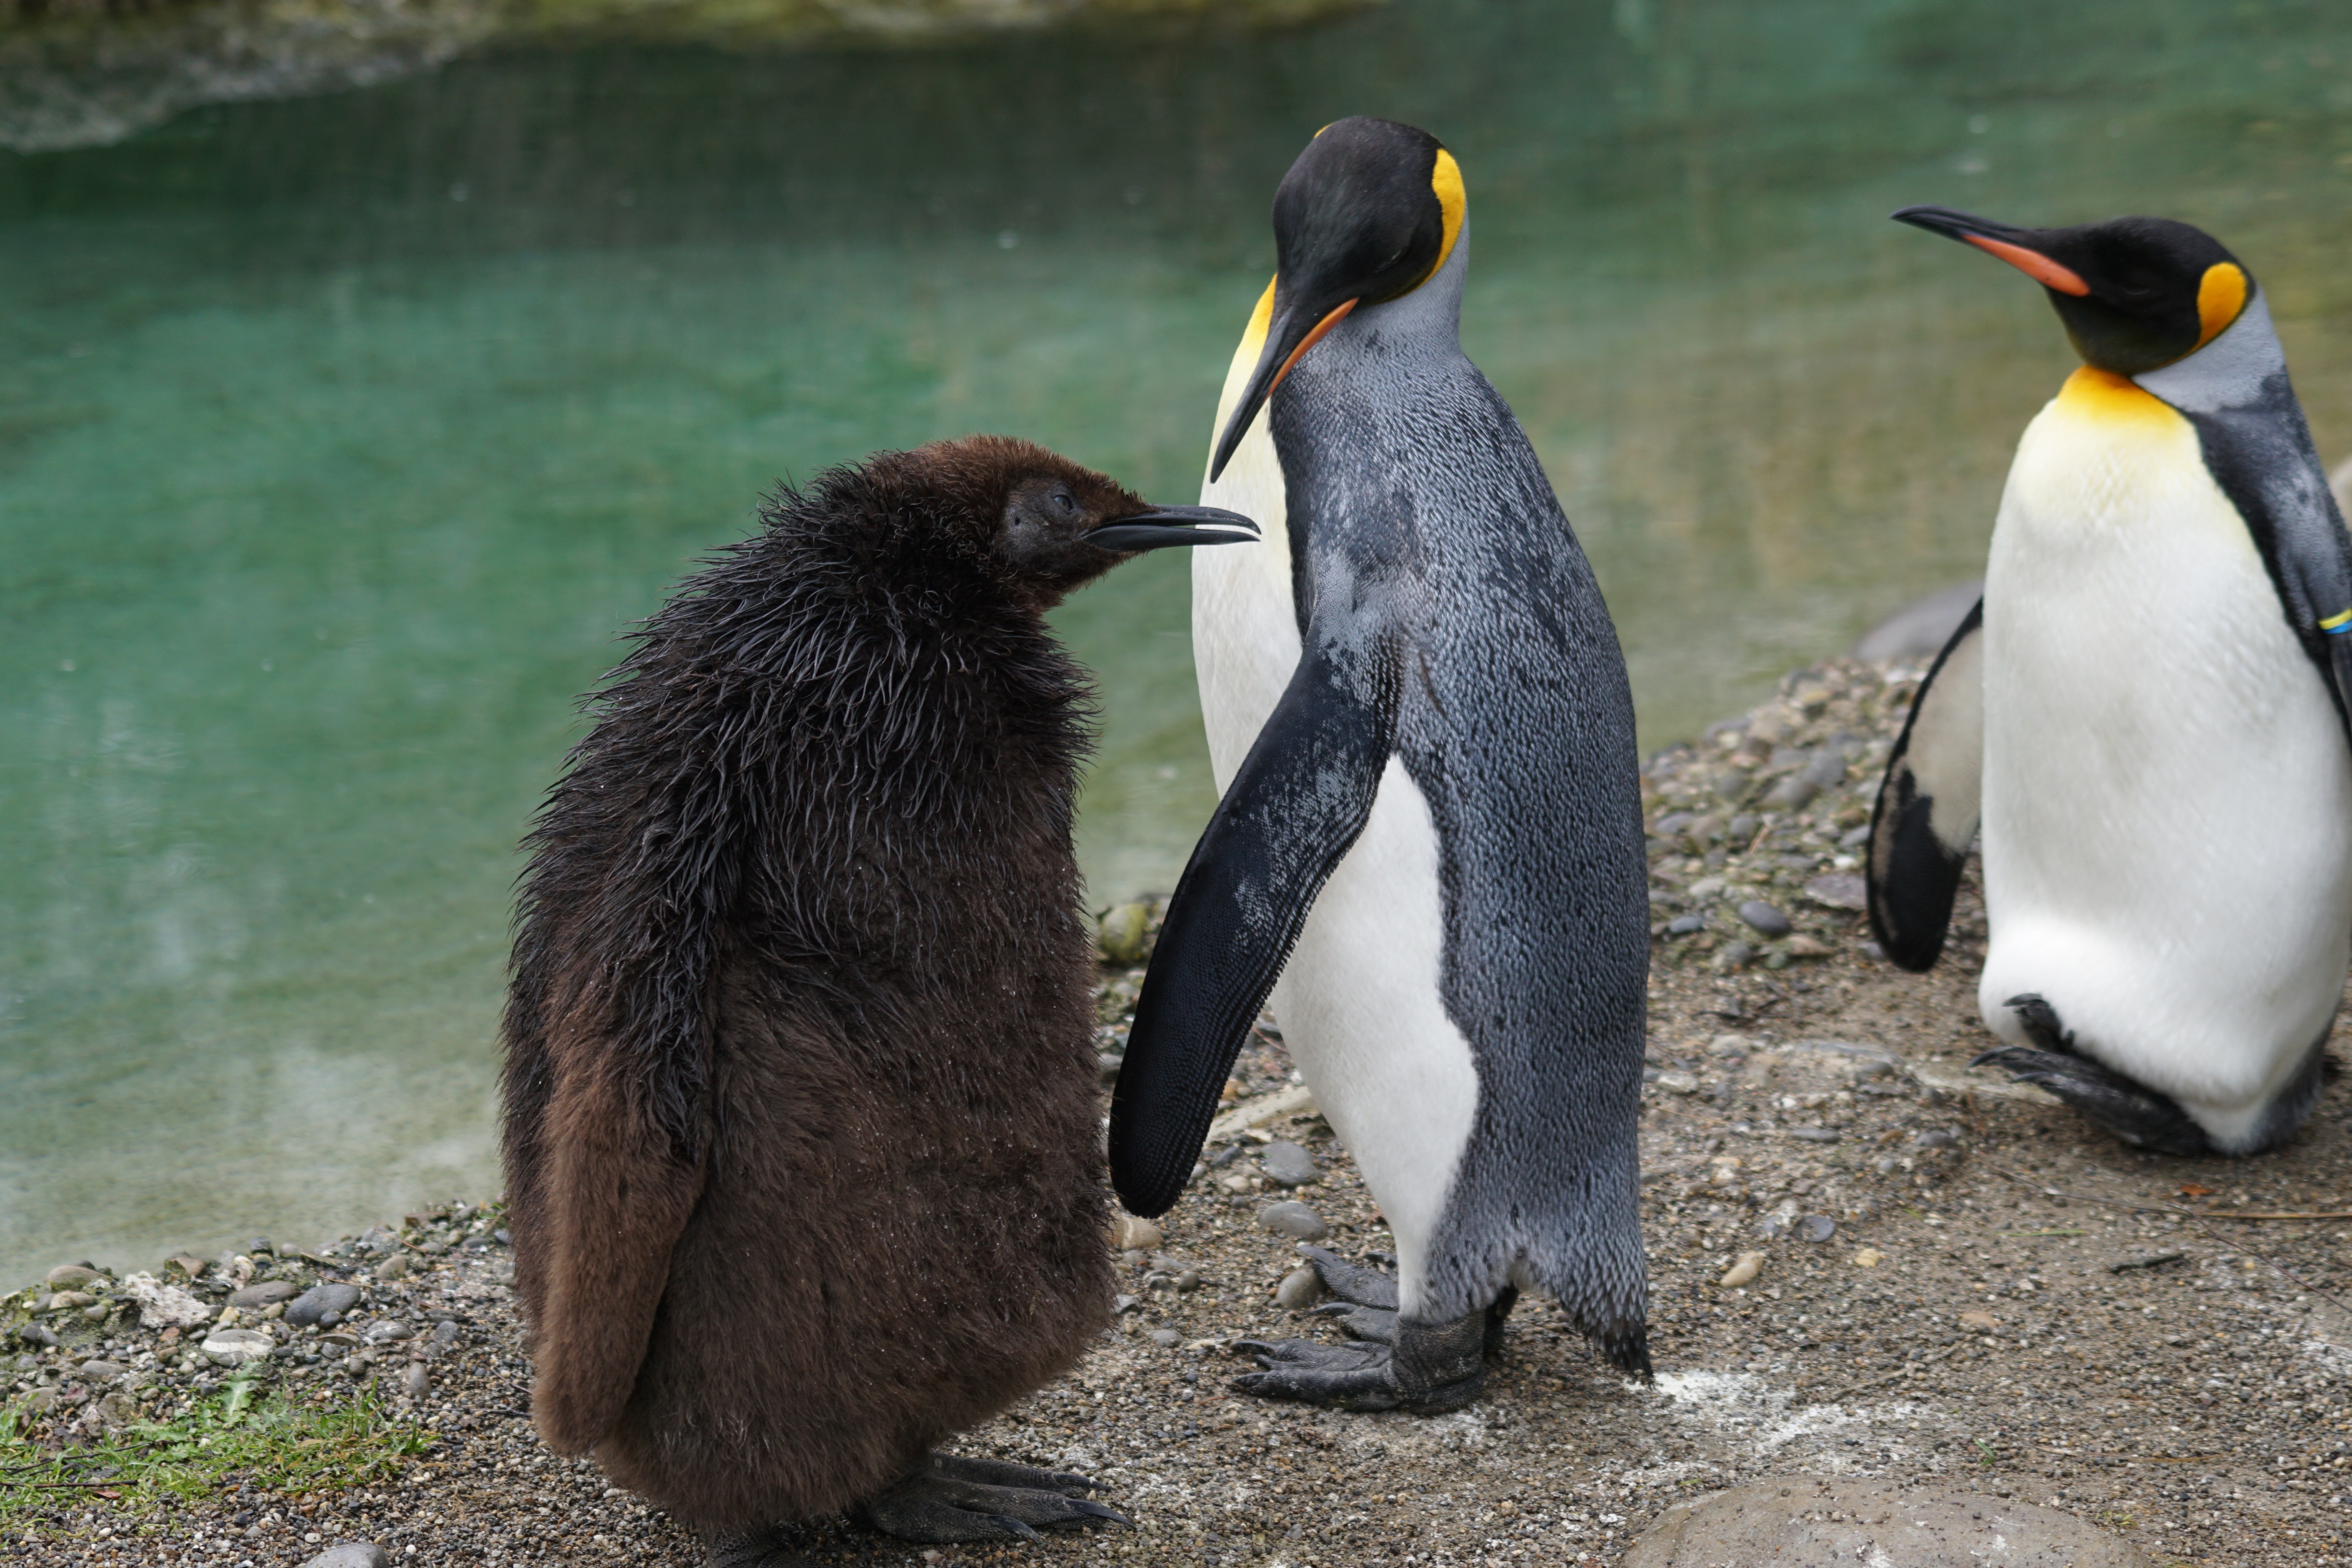
bird, wildlife, zoo, young, beak, fauna, penguin, animals, vertebrate, terrestrial vertebrates, flightless bird, flightless, king penguin